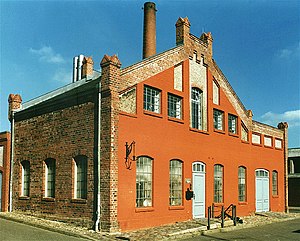
Uetersen
Museum Uetersen
Uetersen er en by i det nordlige Tyskland med ca 17.800 indbyggere, beliggende under Kreis Pinneberg i Slesvig-Holsten. Den ligger 30 km nordvest for Hamborg ved den lille flod Pinnau, tæt ved Elben. Det ældste slot i Uetersen, blev bygget omkring 1150.